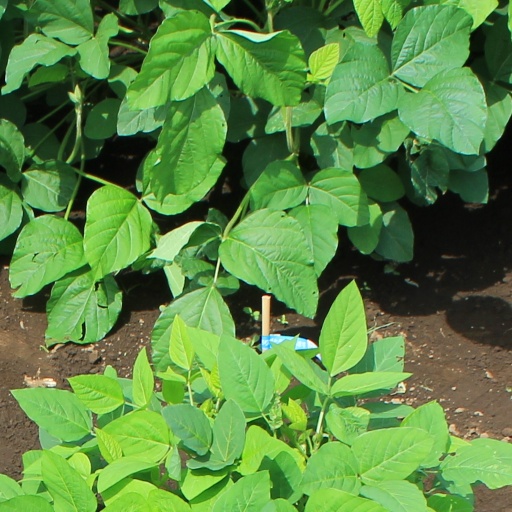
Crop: soybean